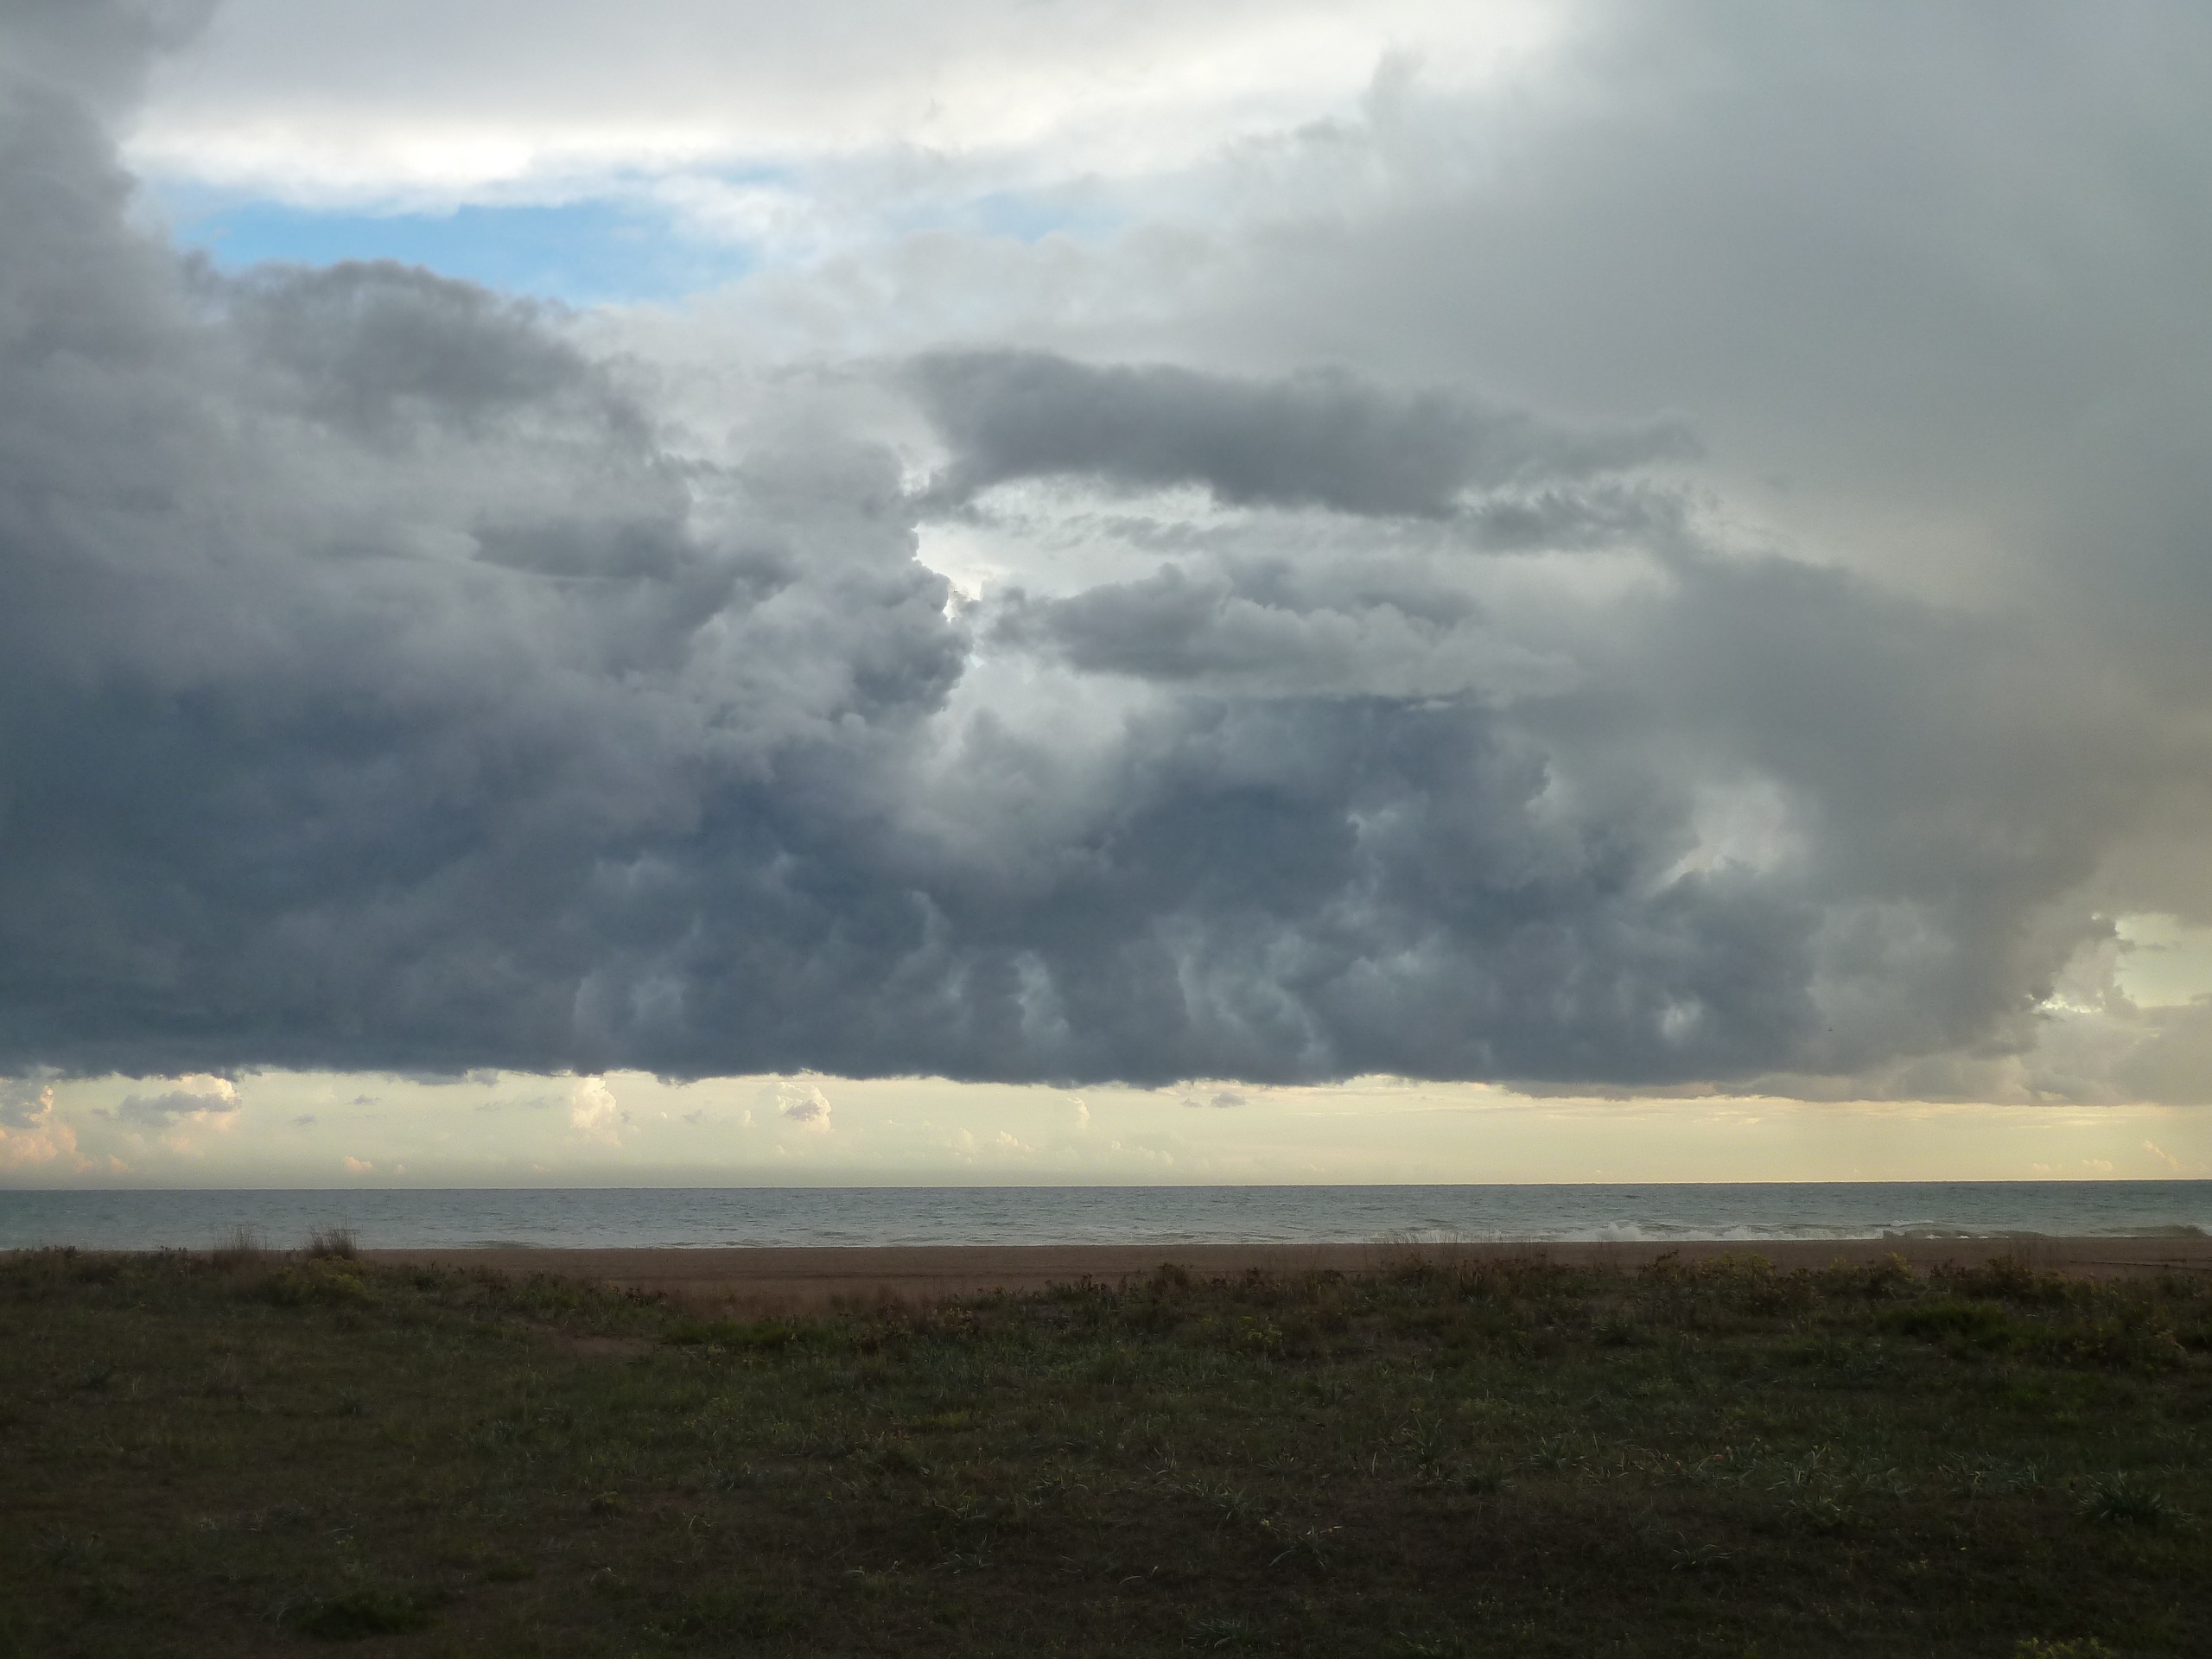
sea, coast, ocean, horizon, cloud, sky, prairie, sunlight, cloudy, wind, atmosphere, weather, storm, cumulus, plain, grey, clouds, climate, thunderstorm, loch, meteorological phenomenon, atmospheric phenomenon, wind wave